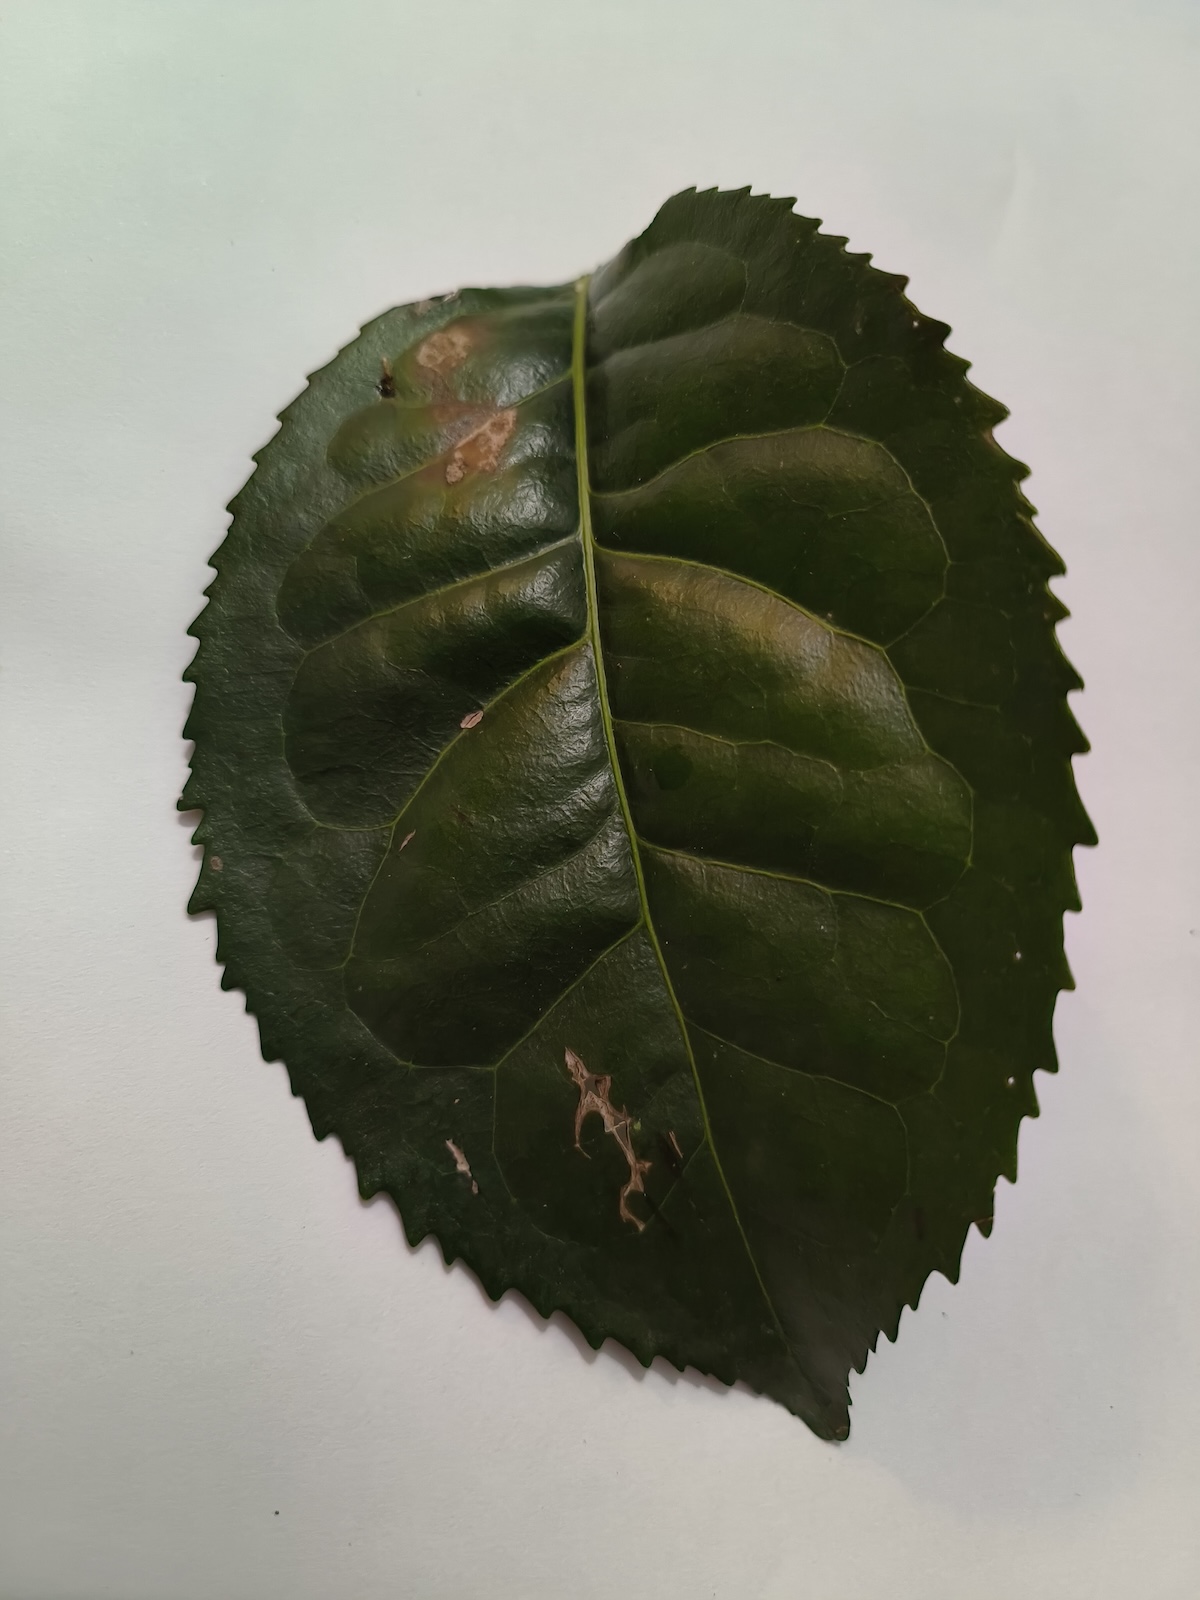
Label: Gray Blight